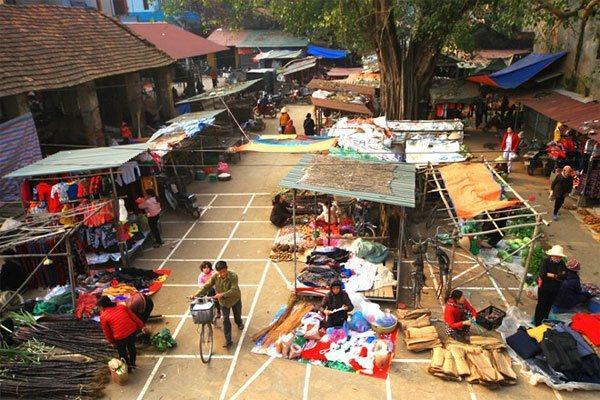
có một bé gái ngồi trên chiếc xe đạp mà người đàn ông đang dắt